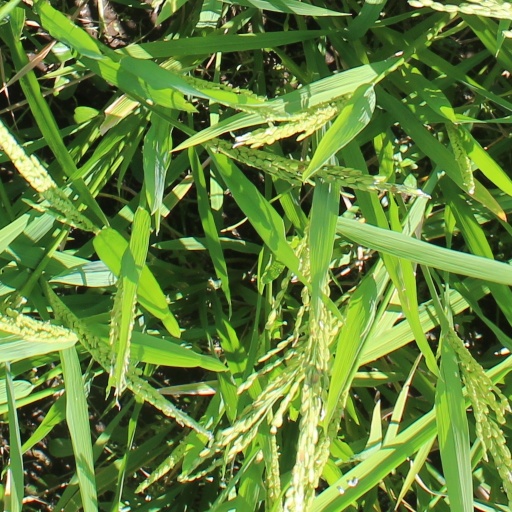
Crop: rice